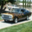
Label: automobile